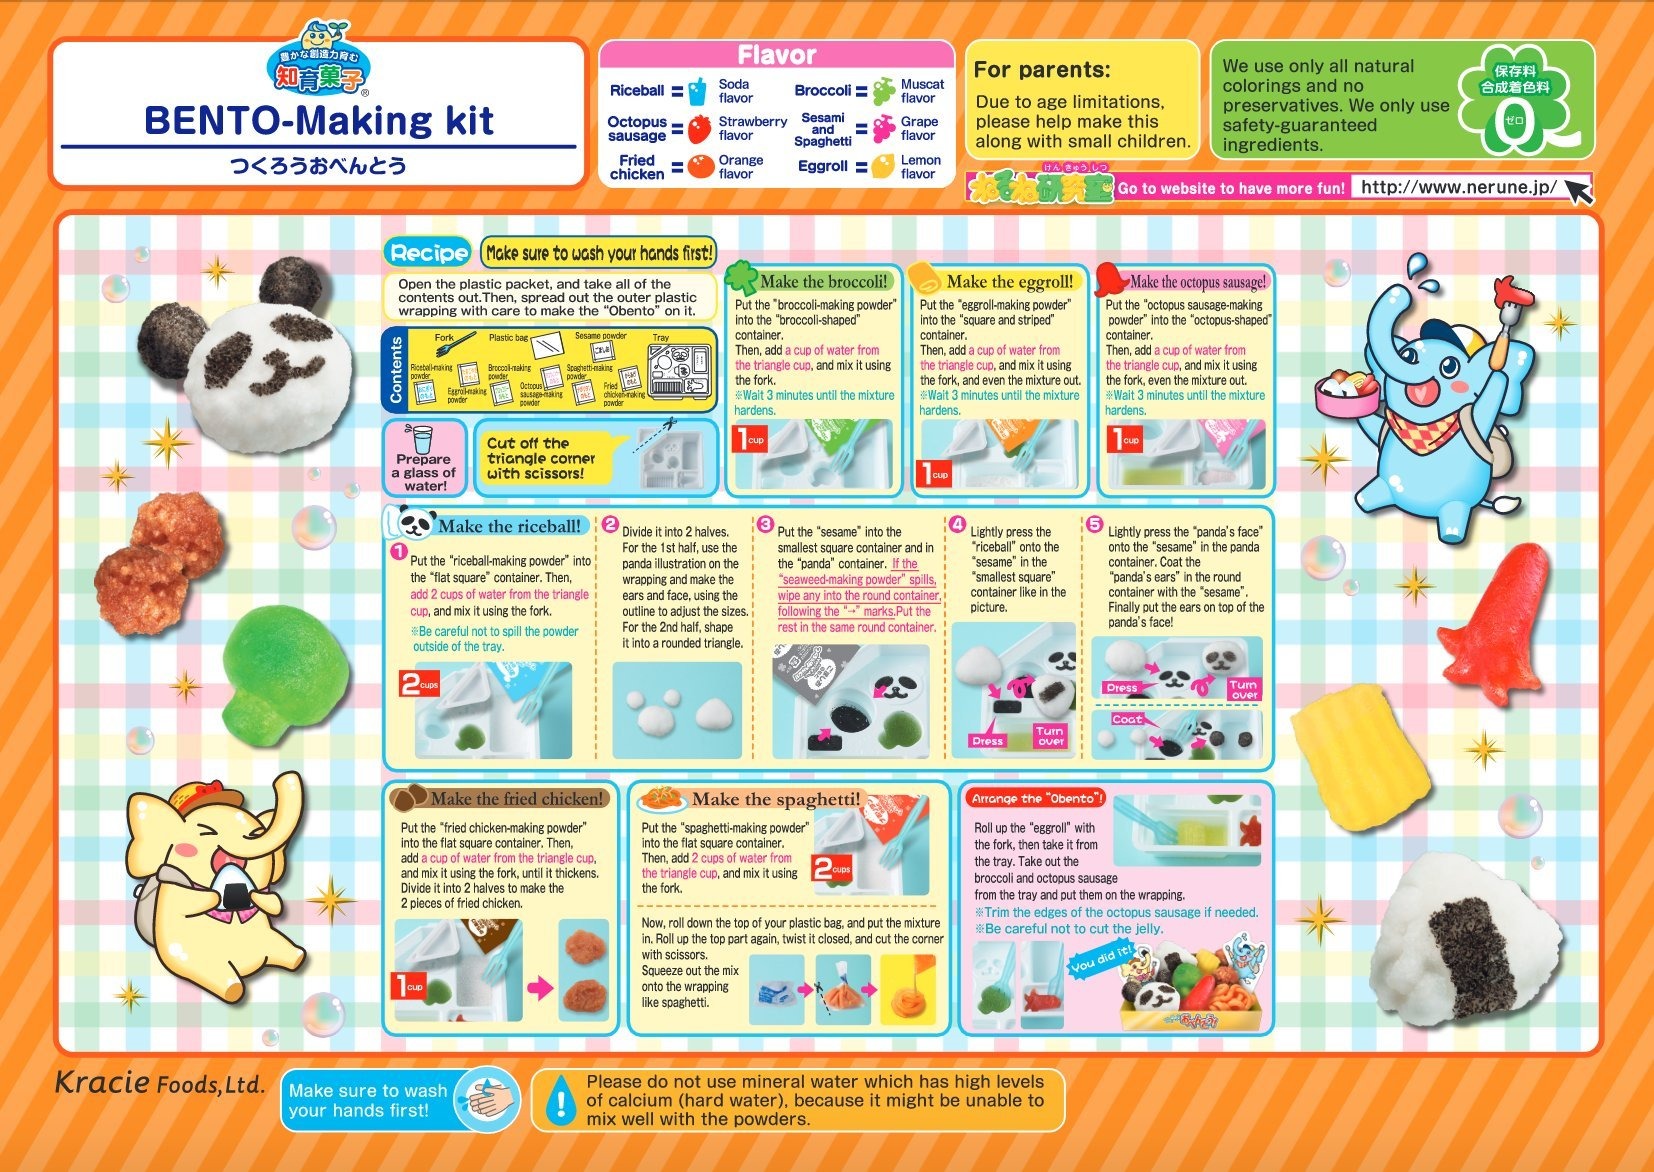
Item Name: Popin' Cookin' Make Bento
Bullet Point 1: Fun to make and eat!
Bullet Point 2: Make cooked food like Candies
Bullet Point 3: A lot of calcium!
Bullet Point 4: Popin' Cookin' is a series of edible DIY candy in funny shapes, that you can easily make yourself by adding water to the ingredients of the package
Product Description: DIY set for making lunch gummy candy from Japan
Value: 2.57
Unit: Ounce

Price: 10.99